Chilliwack

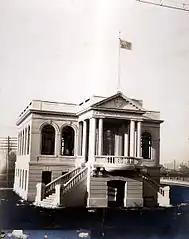
Front view of the newly constructed Chilliwack City Hall in 1912. The building later became the Chilliwack Museum and Historical Society.

The city is made up of several amalgamated villages and communities. The urban core follows a north–south axis bisected by the Trans-Canada Highway. The city is bounded in the north by the Fraser River, in the east by the Eastern Hillsides, in the south by the Canada–US border, and in the west by the Vedder Canal. With 939 farms on approximately of dedicated farmland, farming remains an important part of the Chilliwack landscape.